Brand blunder

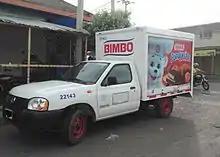
A Colombian van branded with Bimbo bread

Examples of brand names which have proved unsuitable for use in most English-speaking countries have included: